Getty Villa

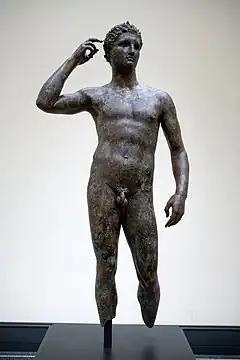
"Victorious Youth", part of the museum's collection

Just west of the Outer Peristyle is the Herb Garden, where traditional herbs sourced from ancient Roman texts are cultivated along with a variety of fruit trees: pomegranate, fig, apricot, apple, citrus, and pear. The garden is surrounded by grapevines, and bounded by an olive grove planted on terraces above the garden. The East Garden is small and secluded, surrounded by laurel and plane trees. Its chief feature is an exact replica of the famous shell and mosaic fountain at the House of the Great Fountain in Pompeii, but there is also a circular fountain at the center of a basin filled with aquatic plants, around which the garden is oriented.